Virgil Griffith

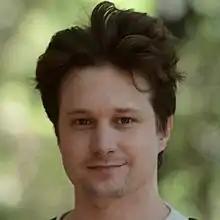
Virgil Griffith, 2017

Virgil Griffith (born 1983) is an American programmer. He worked extensively on the Ethereum cryptocurrency platform, designed the Tor2web proxy along with Aaron Swartz, and created the Wikipedia indexing tool WikiScanner. He has published papers on artificial life and integrated information theory. Griffith was arrested in 2019 and in 2021 pleaded guilty to conspiring to violate U.S. laws relating to money laundering using cryptocurrency and sanctions related to North Korea. On April 12, 2022, Griffith was sentenced to 63 months imprisonment for assisting North Korea with evading sanctions.